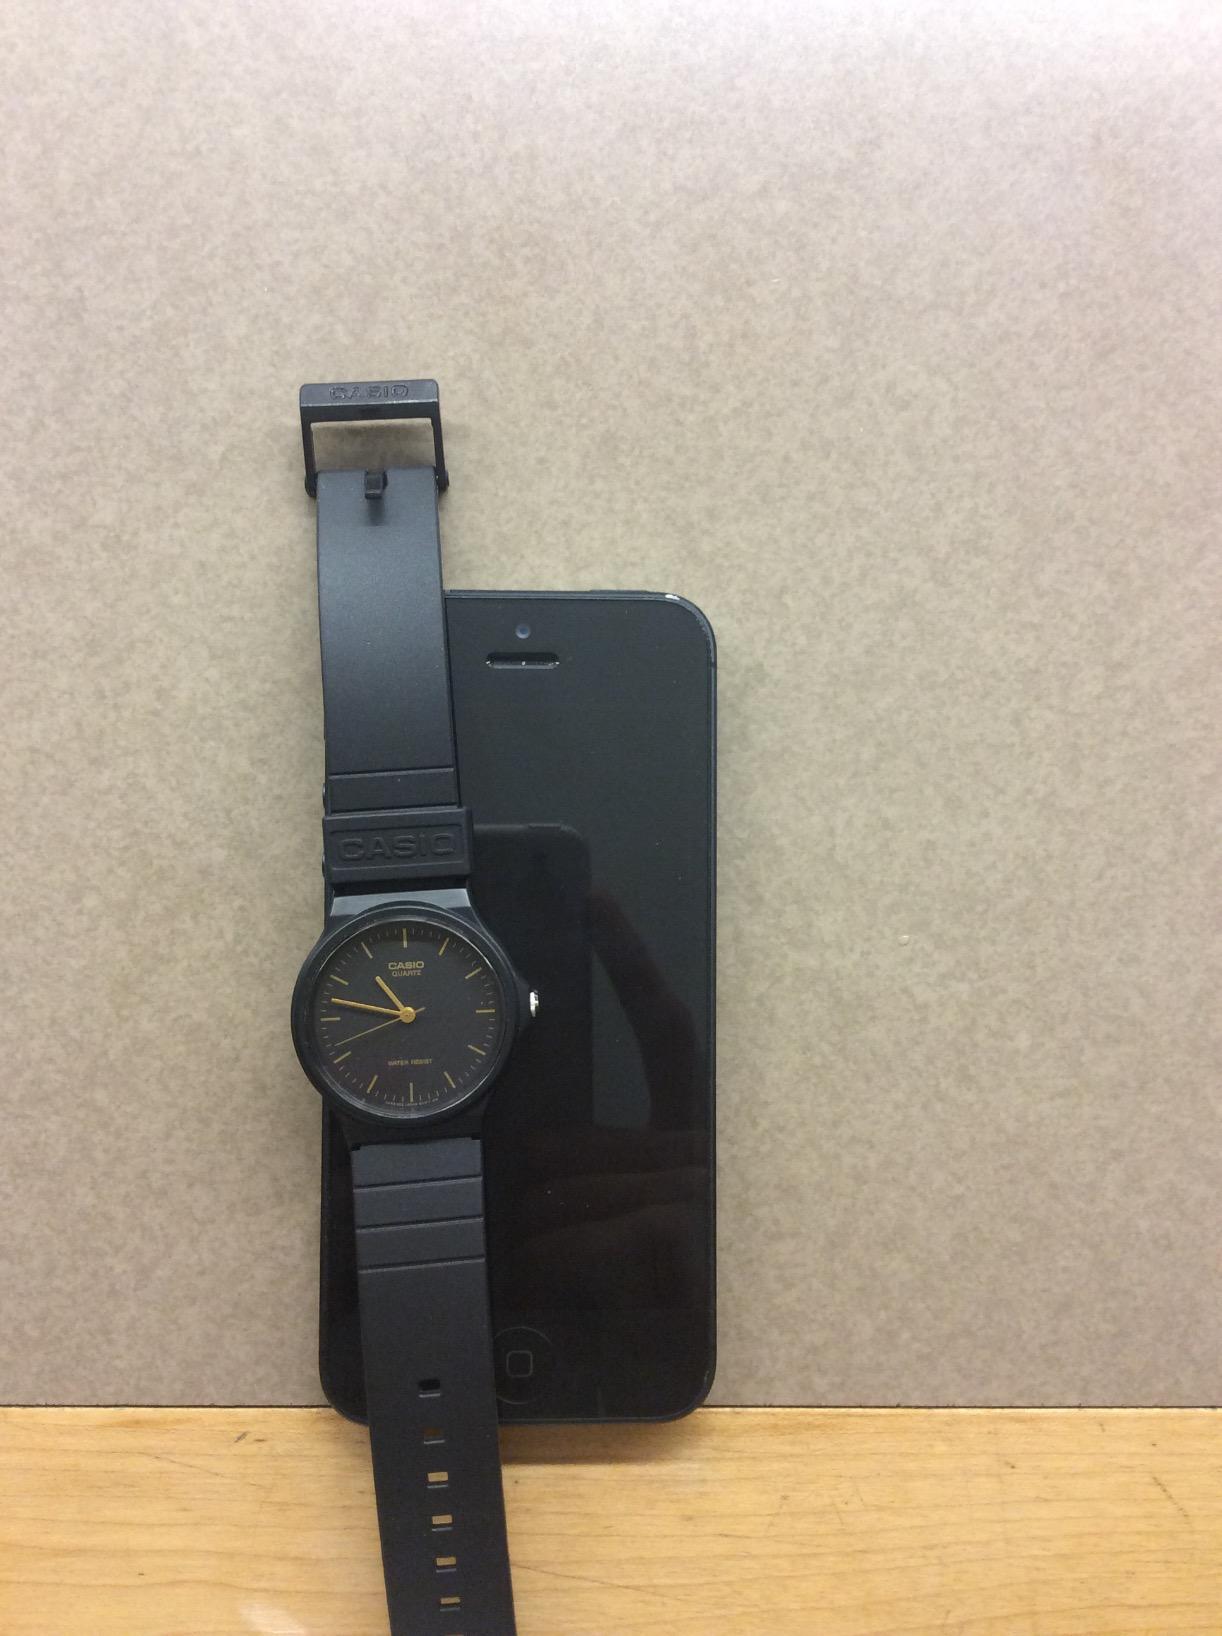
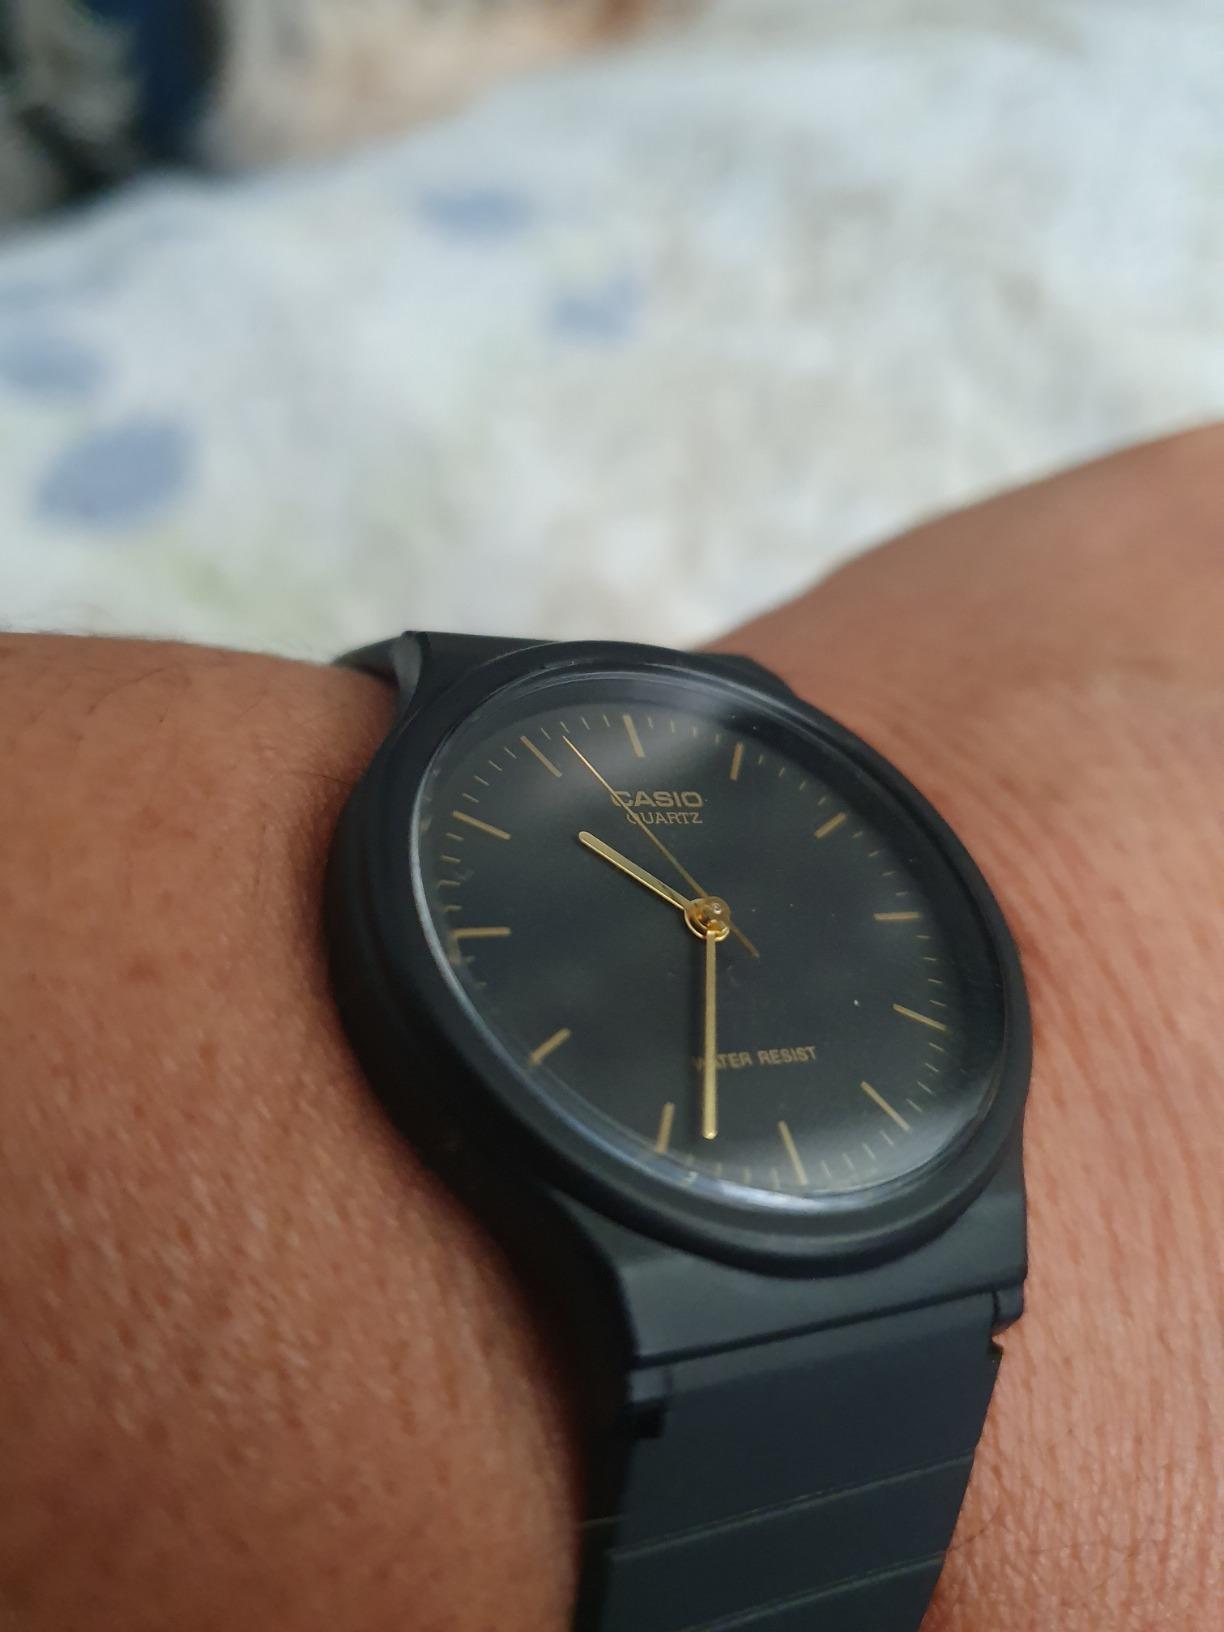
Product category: accessories_watch
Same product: yes